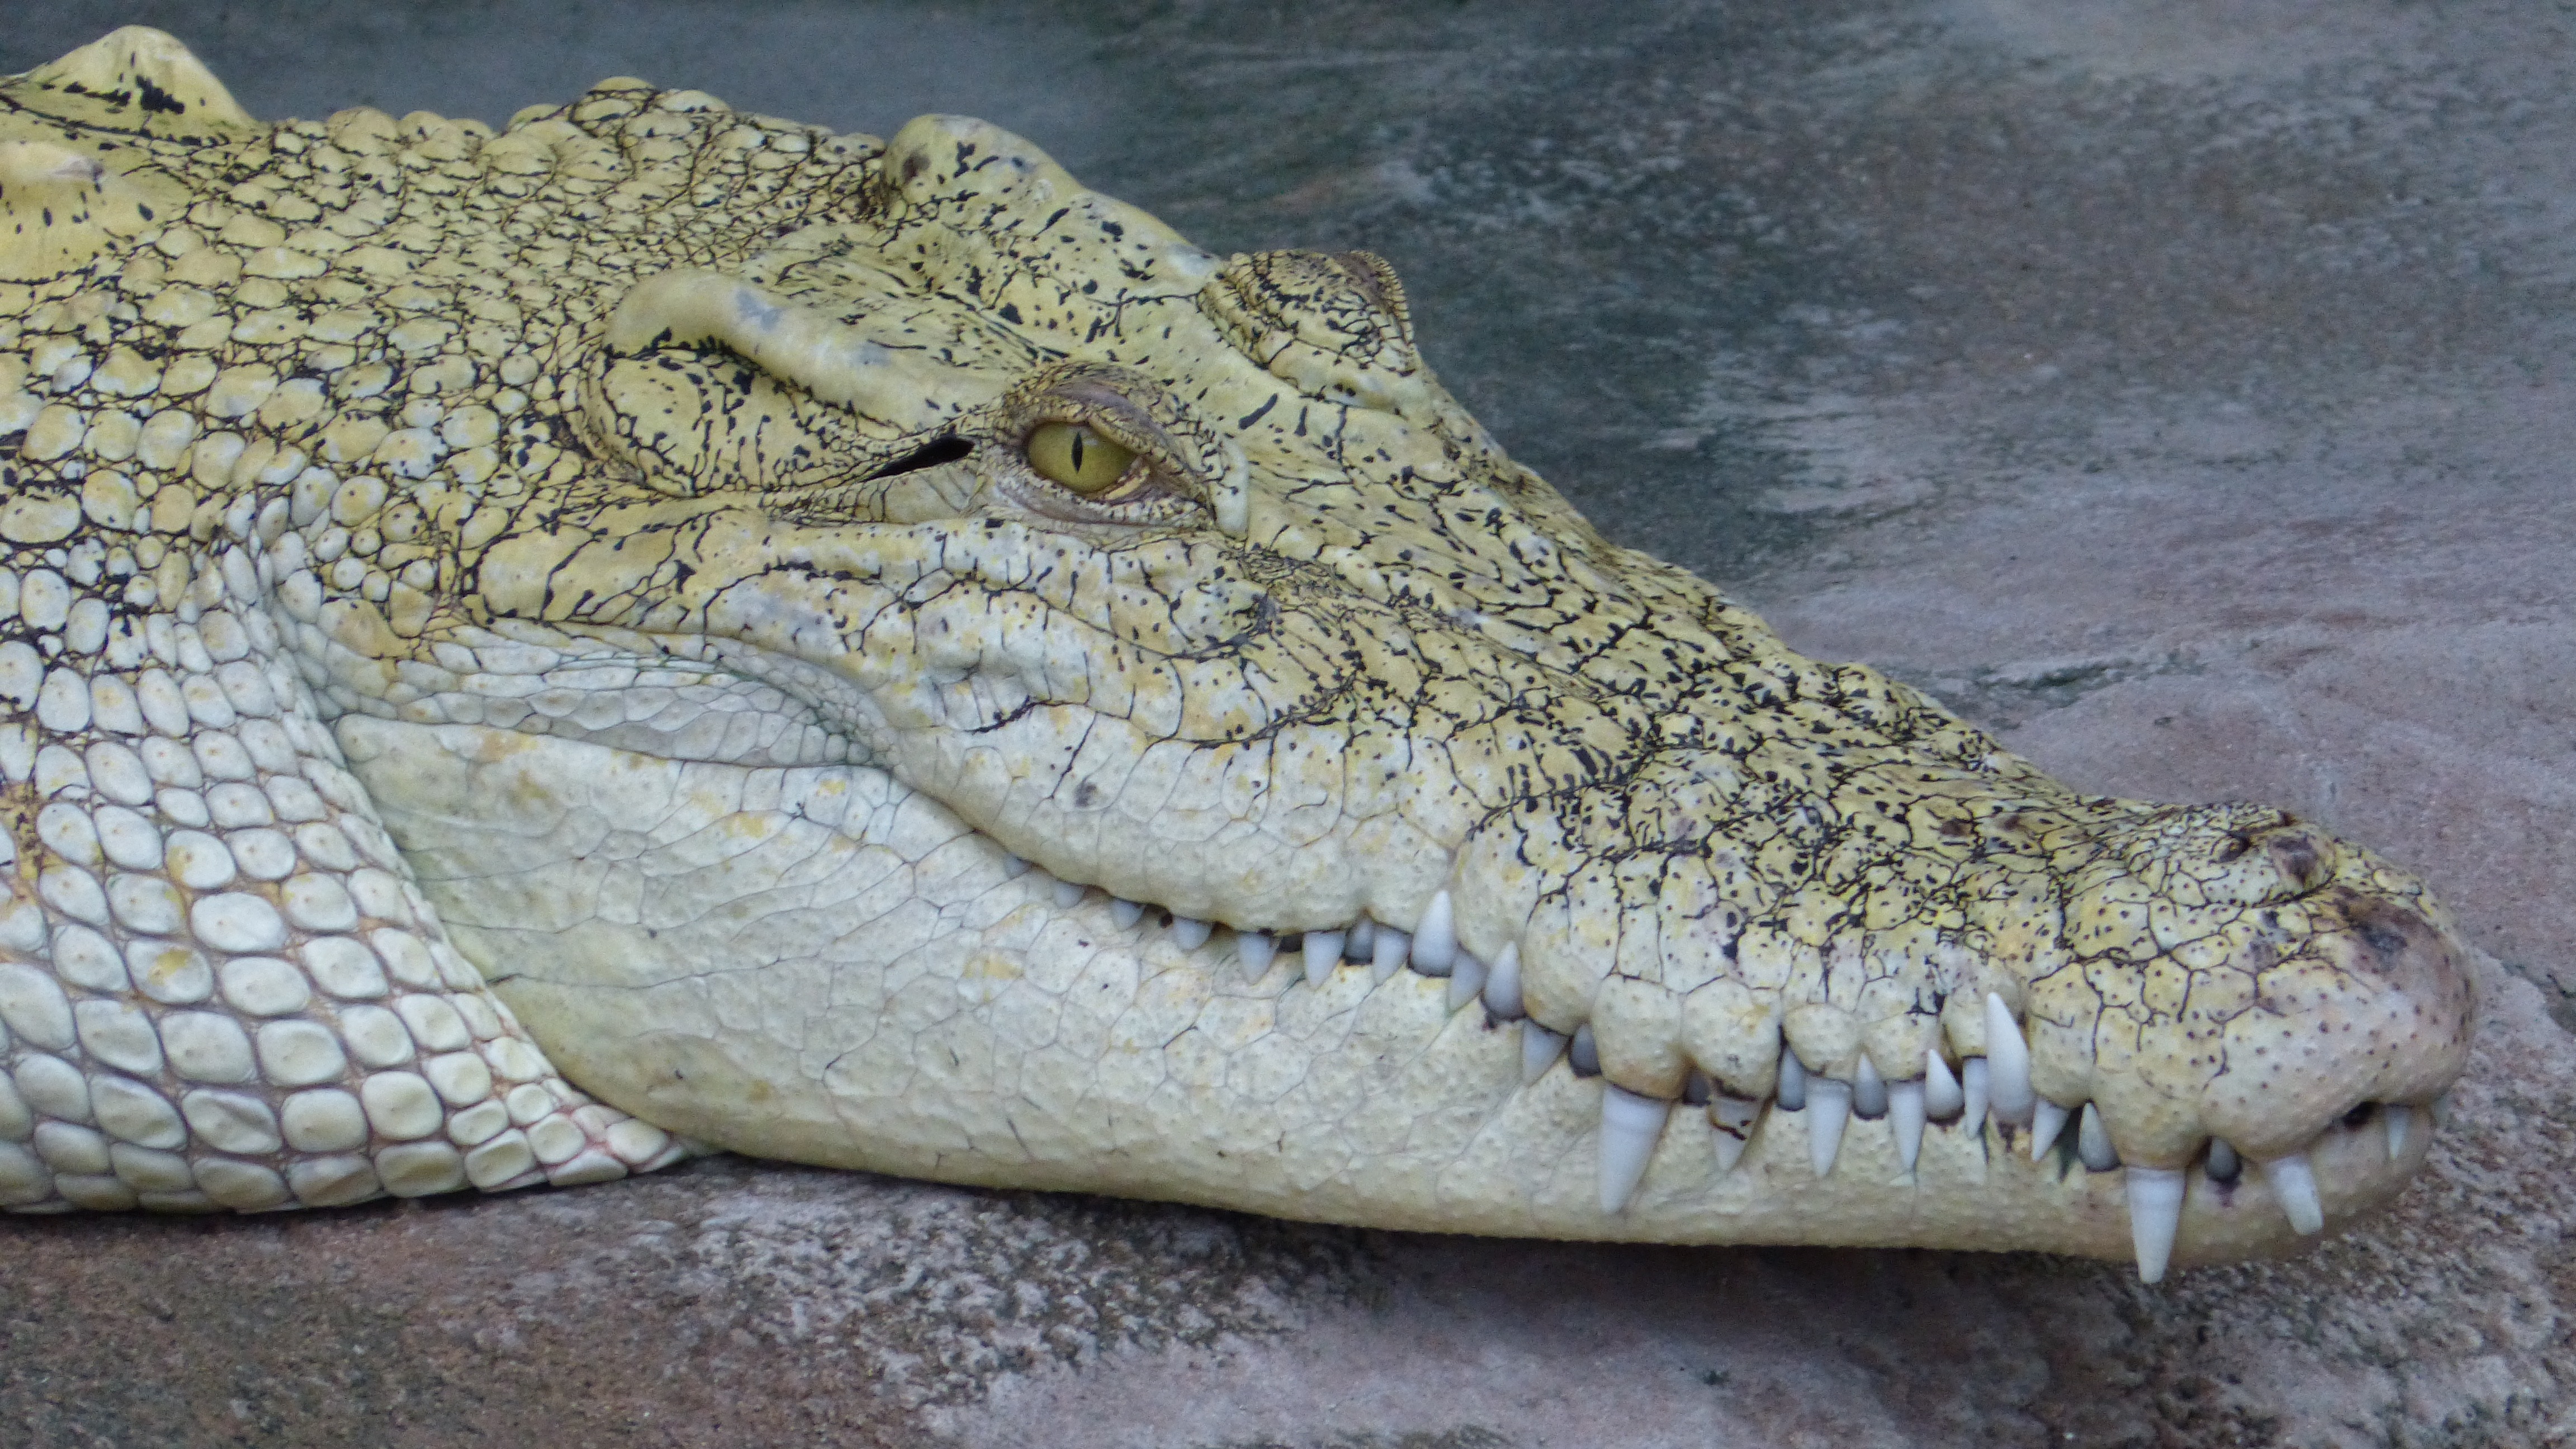
animal, wildlife, predator, reptile, scale, fauna, crocodile, alligator, vertebrate, tooth, dangerous, crocodilia, american alligator, gharial, nile crocodile